Miloš Vystrčil

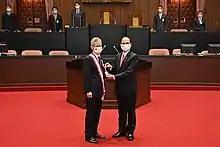
President of the Legislative Yuan Yu Shyi-kun awards Vystrčil a First Class Diplomatic Medal

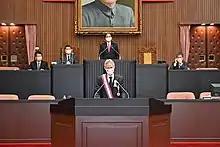
Miloš delivers a speech in the Taiwanese parliament.

Vystrčil announced on 9 June 2020 that he would make a trip with a business delegation to Taiwan, as his predecessor Kubera had planned before his death. This step was against a recommendation by the government of the Czech Republic, which adheres to a One China policy and has only unofficial ties with Taiwan, and met with strong condemnation and unspecified threats by the Chinese government. A delegation led by Vystrčil arrived in Taipei on 30 August 2020. Chinese Foreign Minister Wang Yi reacted by issuing a sharply worded statement, calling the visit a "provocation". In response, the Czech Foreign Minister summoned the Chinese envoy to Prague, and also China summoned the Czech envoy.